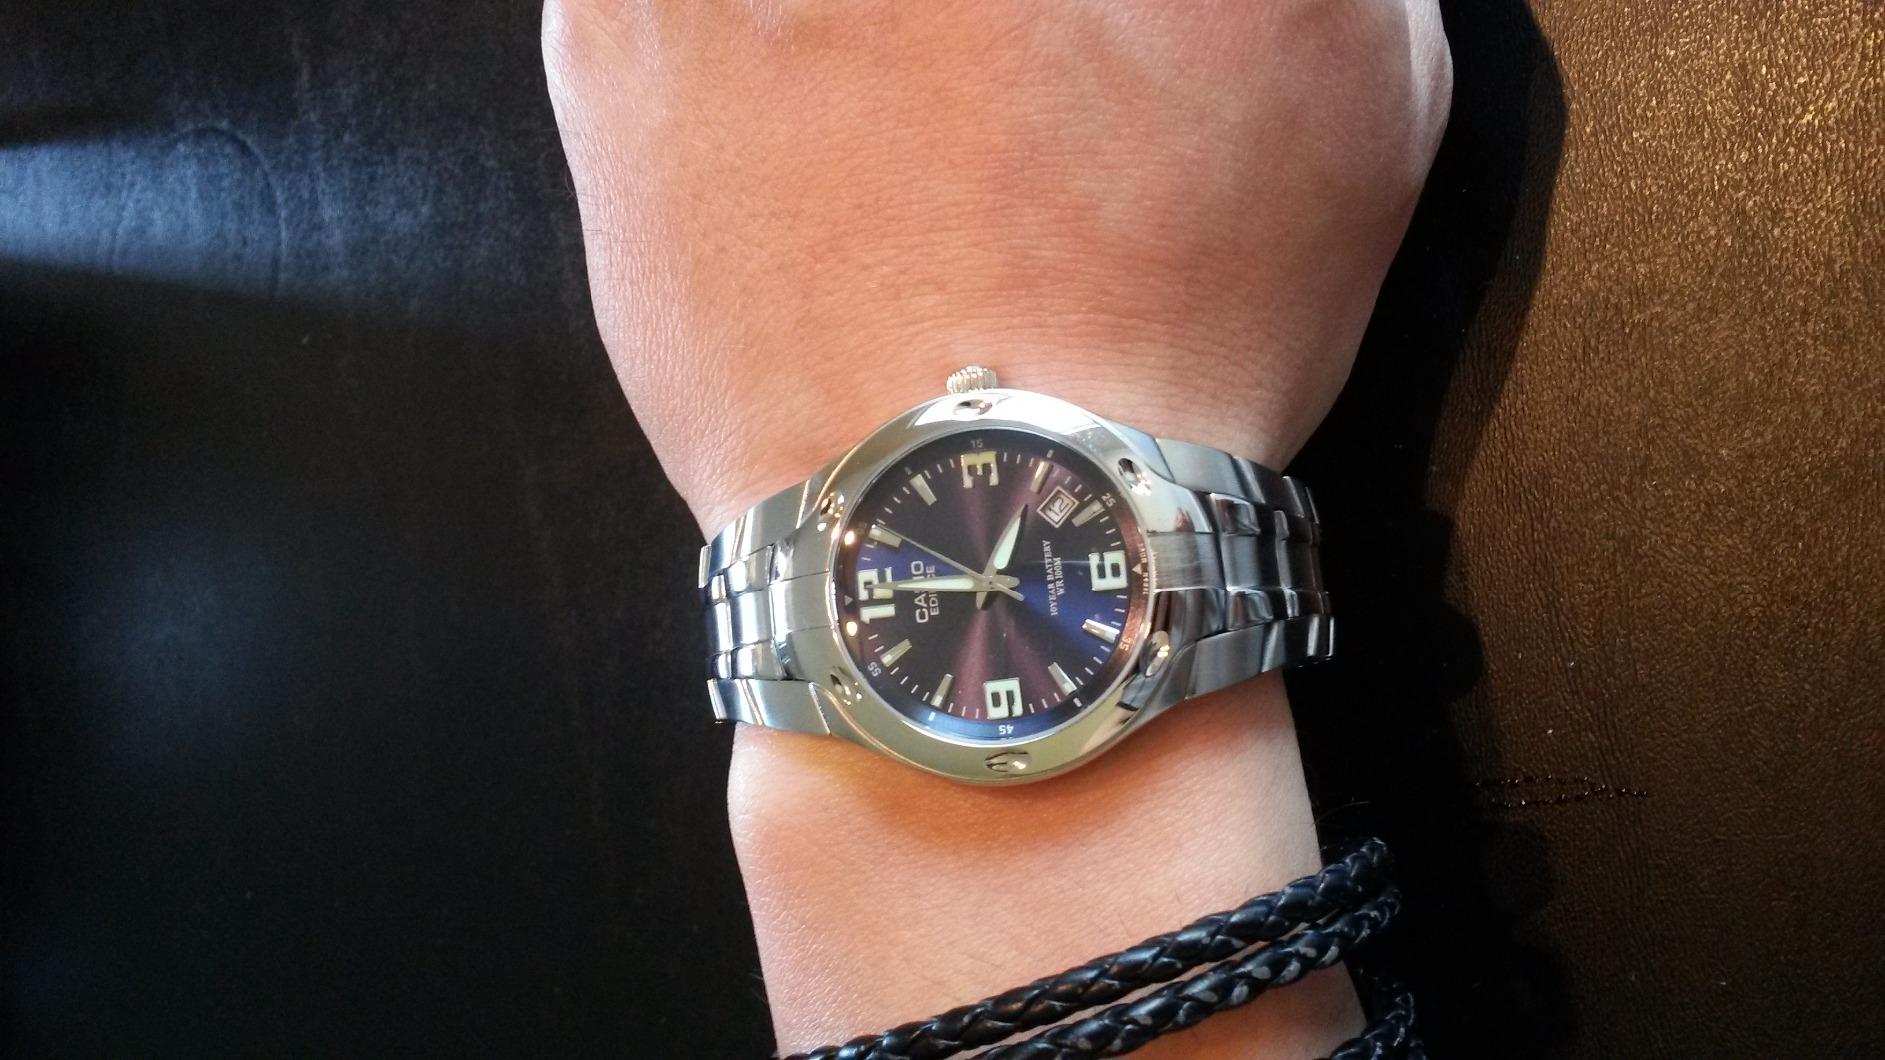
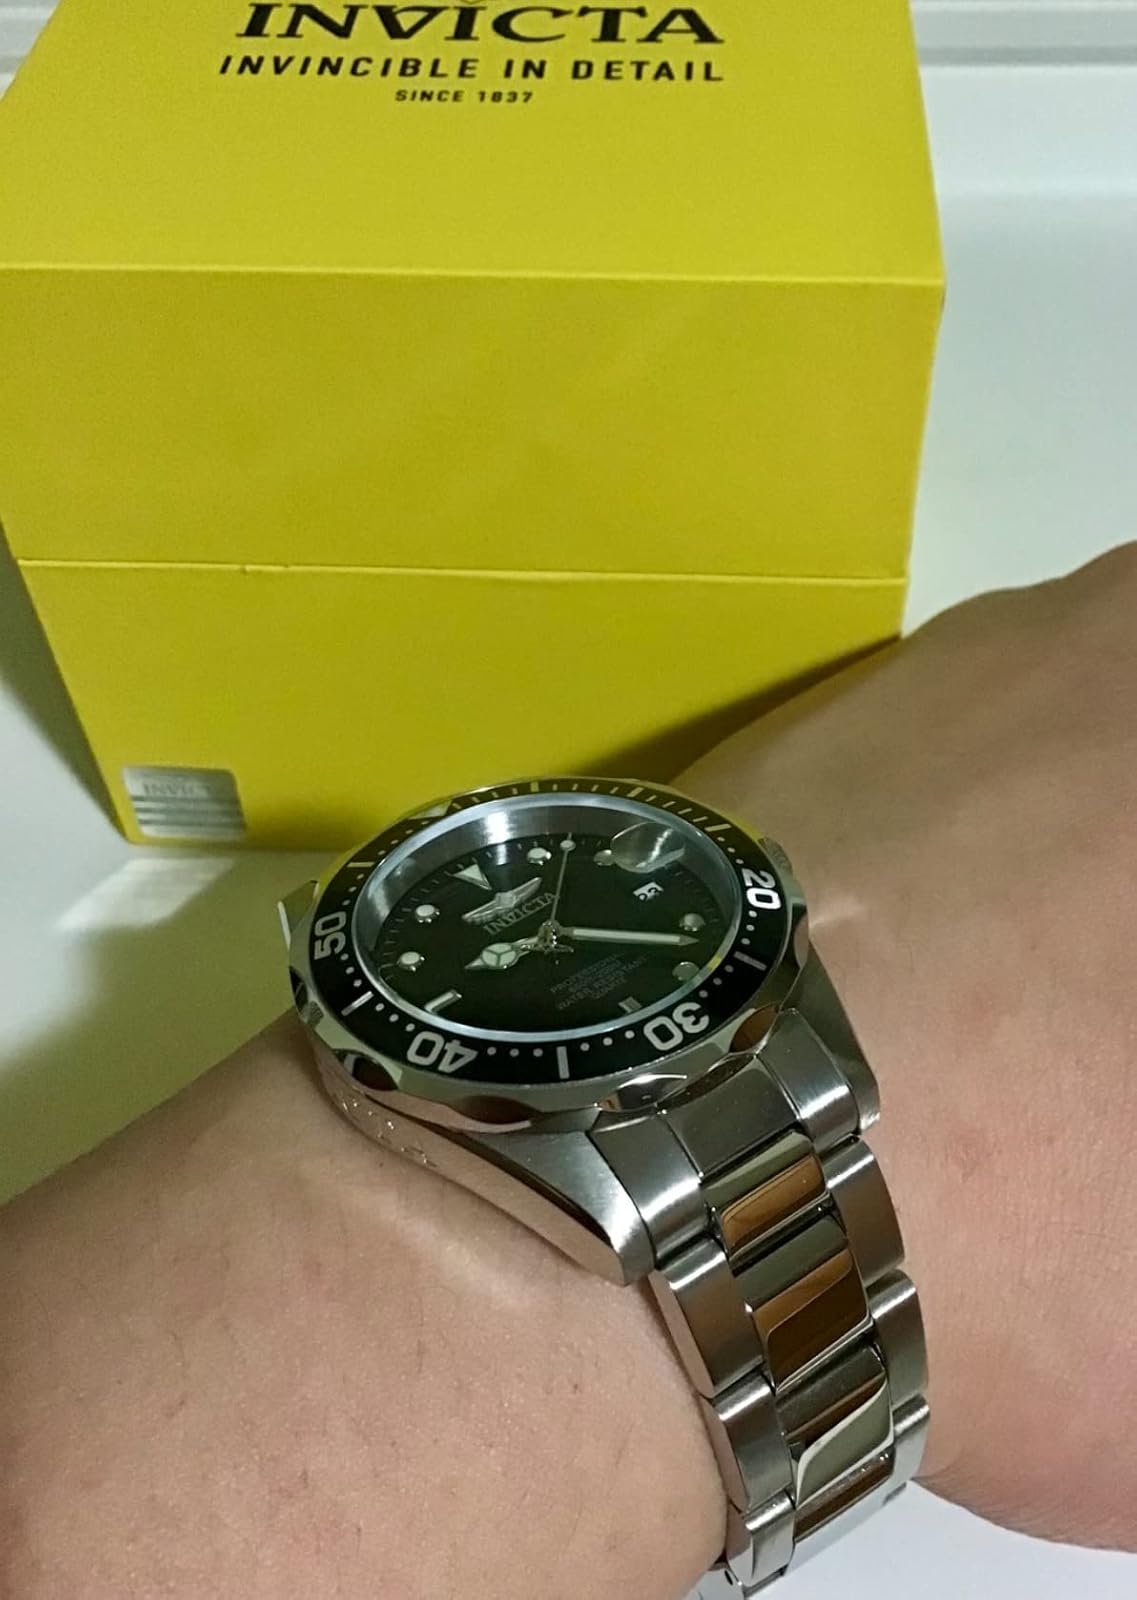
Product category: accessories_watch
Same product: no